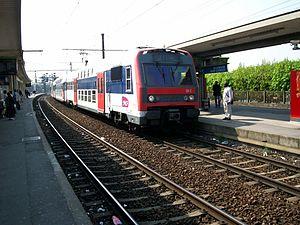
La ligne D du RER d'Île-de-France, plus souvent simplement nommée RER D, est une ligne du réseau express régional d'Île-de-France qui dessert une grande partie de la région Île-de-France selon un axe nord-sud. Elle relie Orry-la-Ville et Creil au nord à Melun, Corbeil-Essonnes et Malesherbes au sud, en passant par le cœur de Paris.